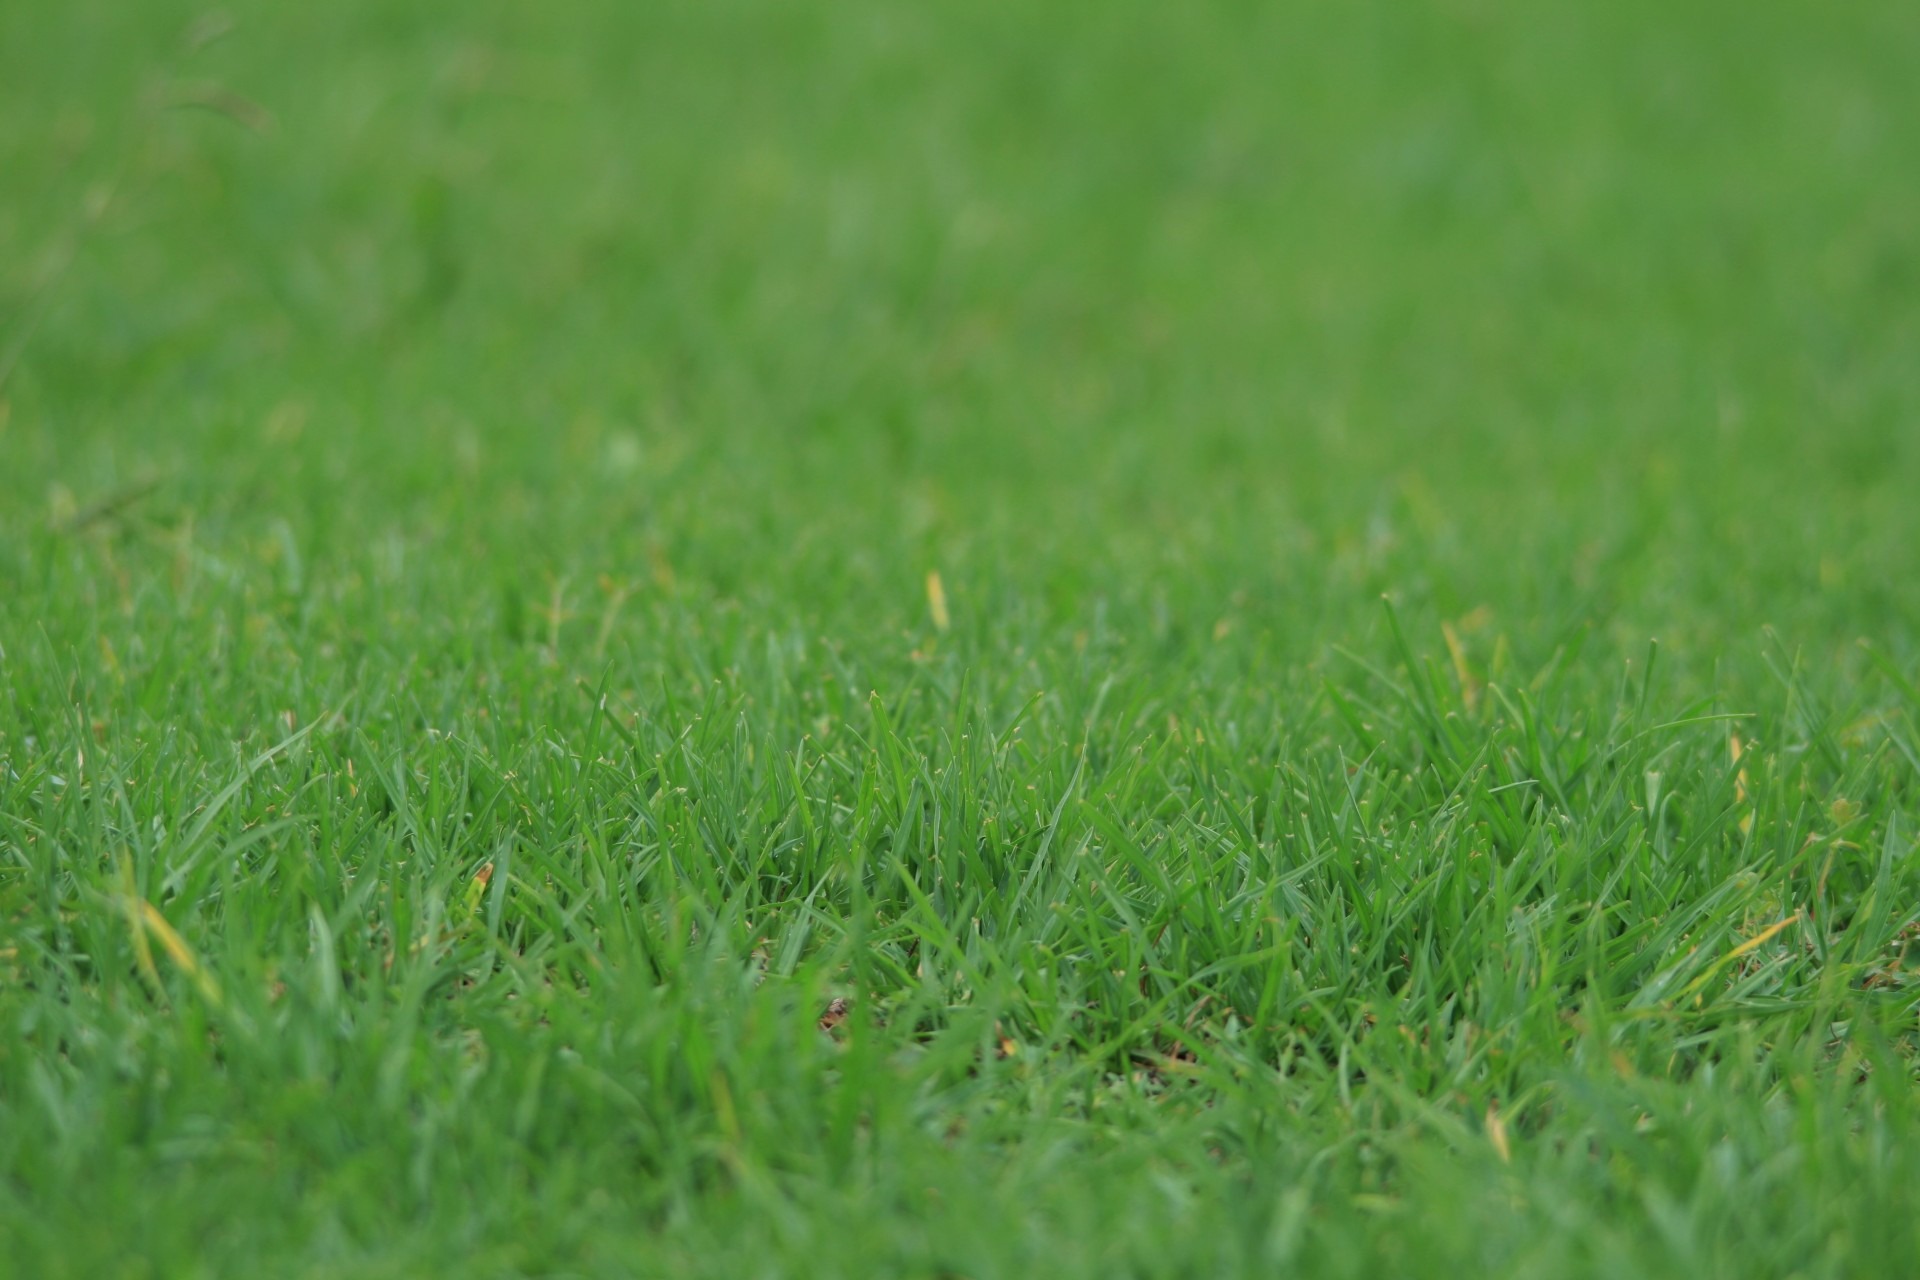
nature, grass, growth, plant, field, lawn, meadow, prairie, texture, wild, foliage, green, pasture, fresh, soil, flora, plants, greenery, leaves, outdoors, leafy, gardening, grassland, growing, gardens, backgrounds, grasses, flooring, yards, grass family, lawns